Super Inggo

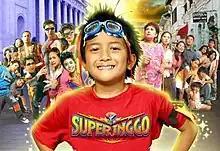

Super Inggo is a Philippine television drama action superhero series broadcast by ABS-CBN. Directed by Gilbert G. Perez and Malu L. Sevilla, it stars Makisig Morales in the title role. It aired on the network's Primetime Bida line up from August 28, 2006 to February 9, 2007, replacing "Sa Piling Mo" and was replaced by "Maria Flordeluna". The ranking number 2 in the nationwide Philippine Nielsen ratings.